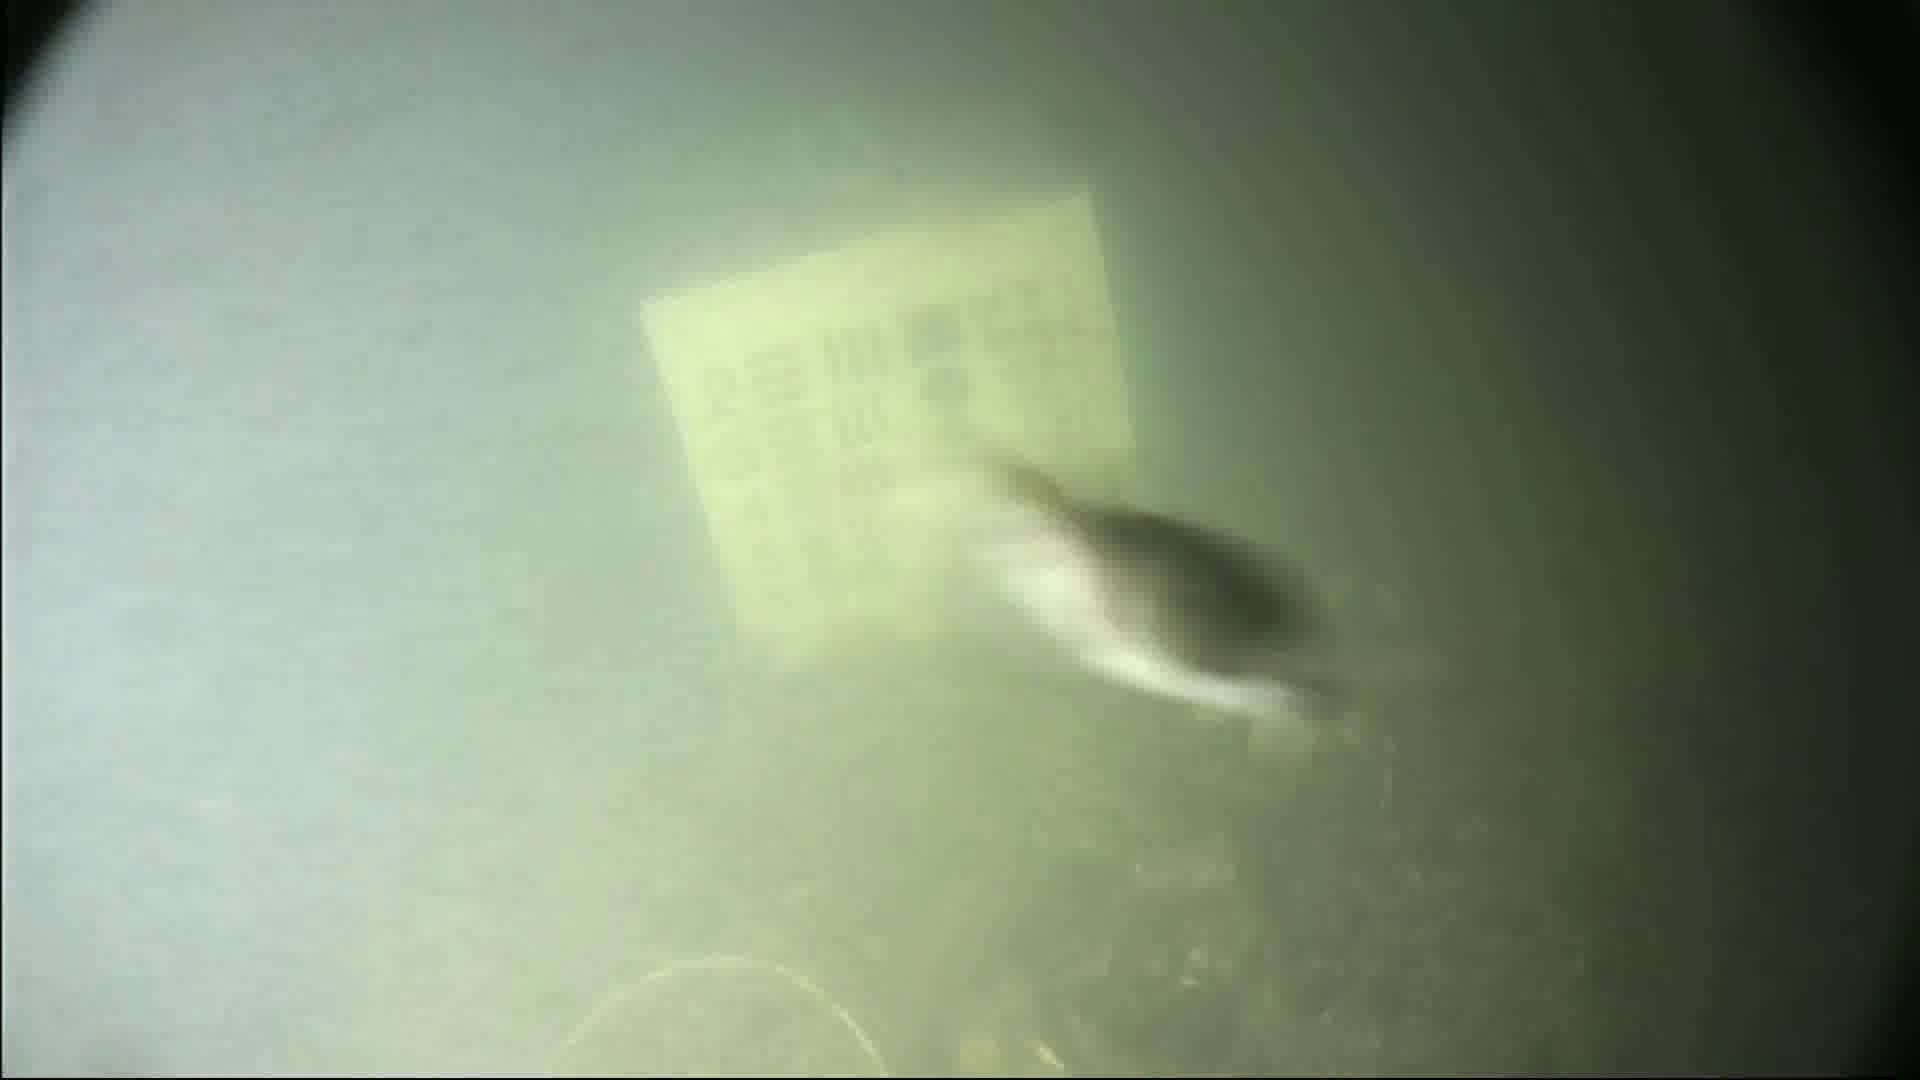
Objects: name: crab